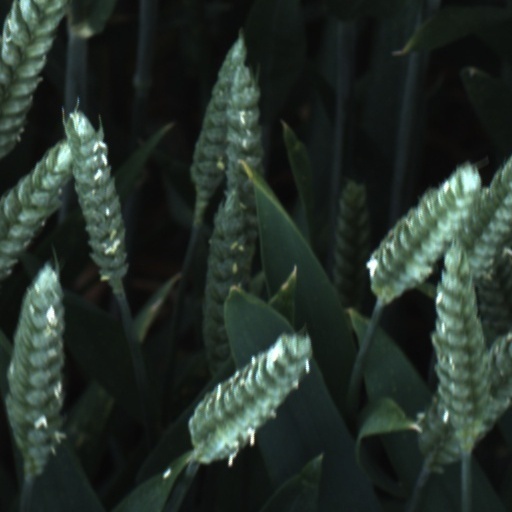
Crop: wheat